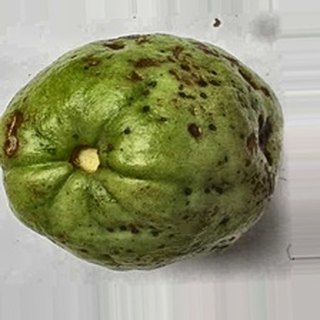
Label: guava_anthracnose